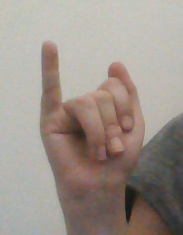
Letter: meem